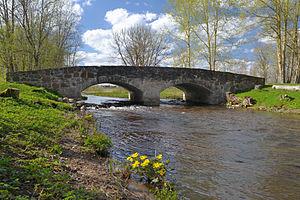
Le comté de Järva est l'un des 15 comtés d'Estonie, situé en plein centre du pays. Le comté compte 35 926 habitants, soit moins de 3 % du total du pays, pour une superficie de 2 459,58 km².
Le manoir d'Albu, anciennement manoir d'Alp est un ancien manoir seigneurial estonien situé dans le village d'Albu dans la région de Järva.